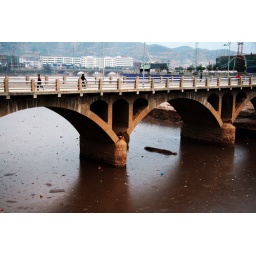
The river near Suide, Chna was so polluted that the water was stagnant and brown, and filled with garbage.